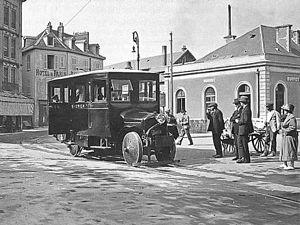
Autorail de marque Saurer à Bourg-d’Oisans.
Un Schienenbus ou railbus ou autobus sur rails ou bus ferroviaire est un moyen de transport en commun léger qui partage de nombreuses caractéristiques avec un autobus tout en circulant sur une voie ferrée.
Les Tramways de l'Ouest du Dauphiné formaient un réseau de tramway à voie métrique situé dans le nord-ouest du département de l'Isère.